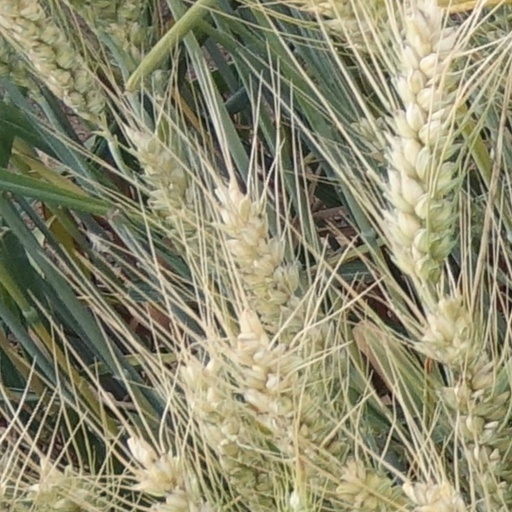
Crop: wheat